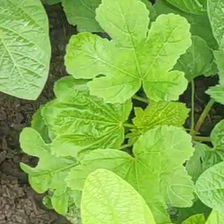
Weed species: Little_Mallow(Malva parviflora)